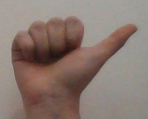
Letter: dhad